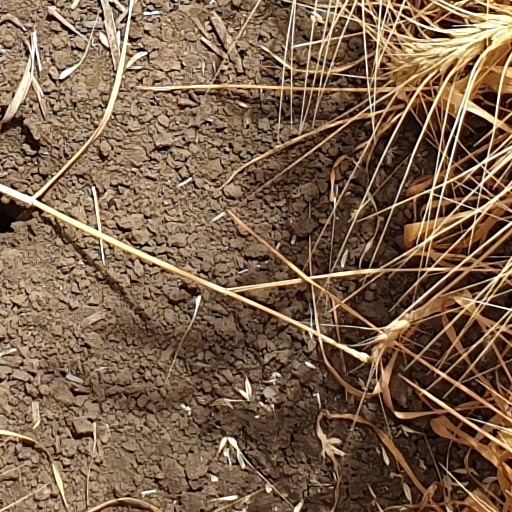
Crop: wheat